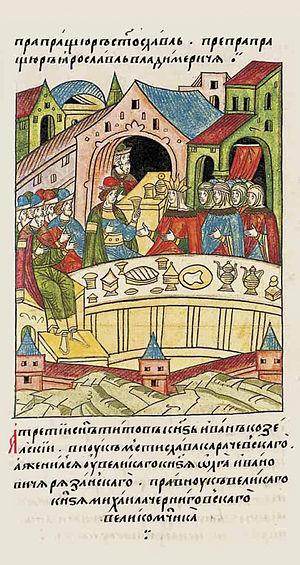
Voici la liste des princes de Kozelsk, en Russie.